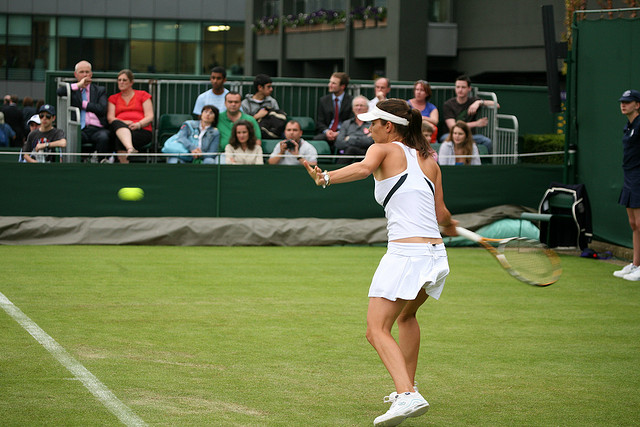
một nữ vận động viên tennis đang chuẩn bị đánh bóng